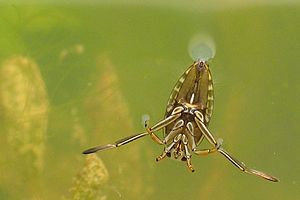
Almindelig rygsvømmer
Den almindelige rygsvømmer er et 15-16 millimeter langt næbmundet insekt. Den findes oftest i stillestående ferskvand, hvor den kan ses svømme med ryggen nedad. Rygsvømmeren ses ofte hænge i overfladehinden med for- og mellemben og med bagkropsspidsen i kontakt med luften. Den lever af bl.a. vandkalvelarver, haletudser og fiskeyngel.